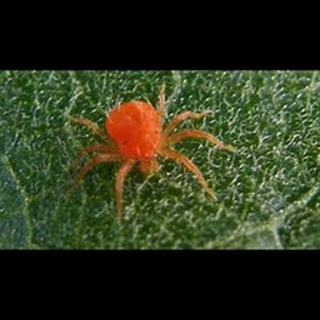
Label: wheat_mite